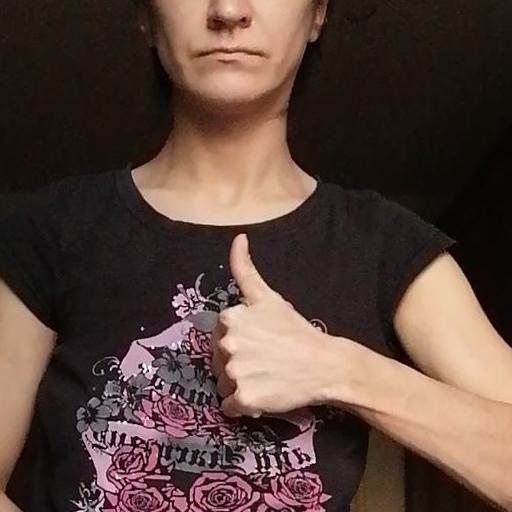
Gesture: like